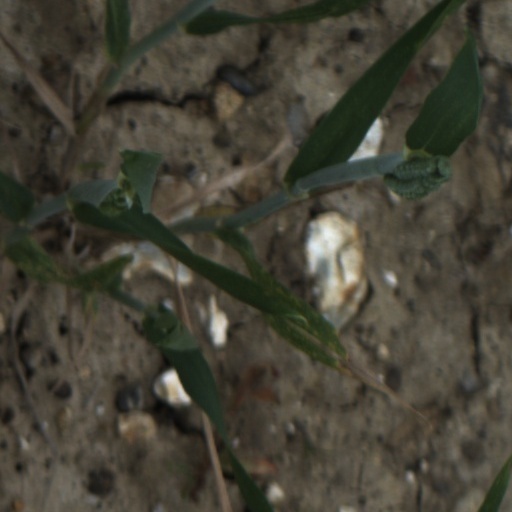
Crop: wheat